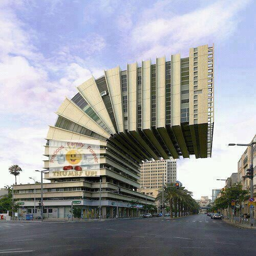
can you imagine trying to get the plans for this building approved ?